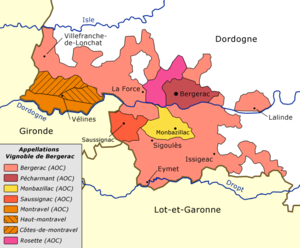
Le vignoble de Bergerac s'étend dans le département de la Dordogne, autour de la ville de Bergerac, sur 93 communes. Il reprend à peu près les limites de l'arrondissement de Bergerac. 1 200 viticulteurs y cultivent une superficie de 12 000 hectares. Il produit 13 AOC, des vins rouges, des vins blancs secs, moelleux et liquoreux et des vins rosés.